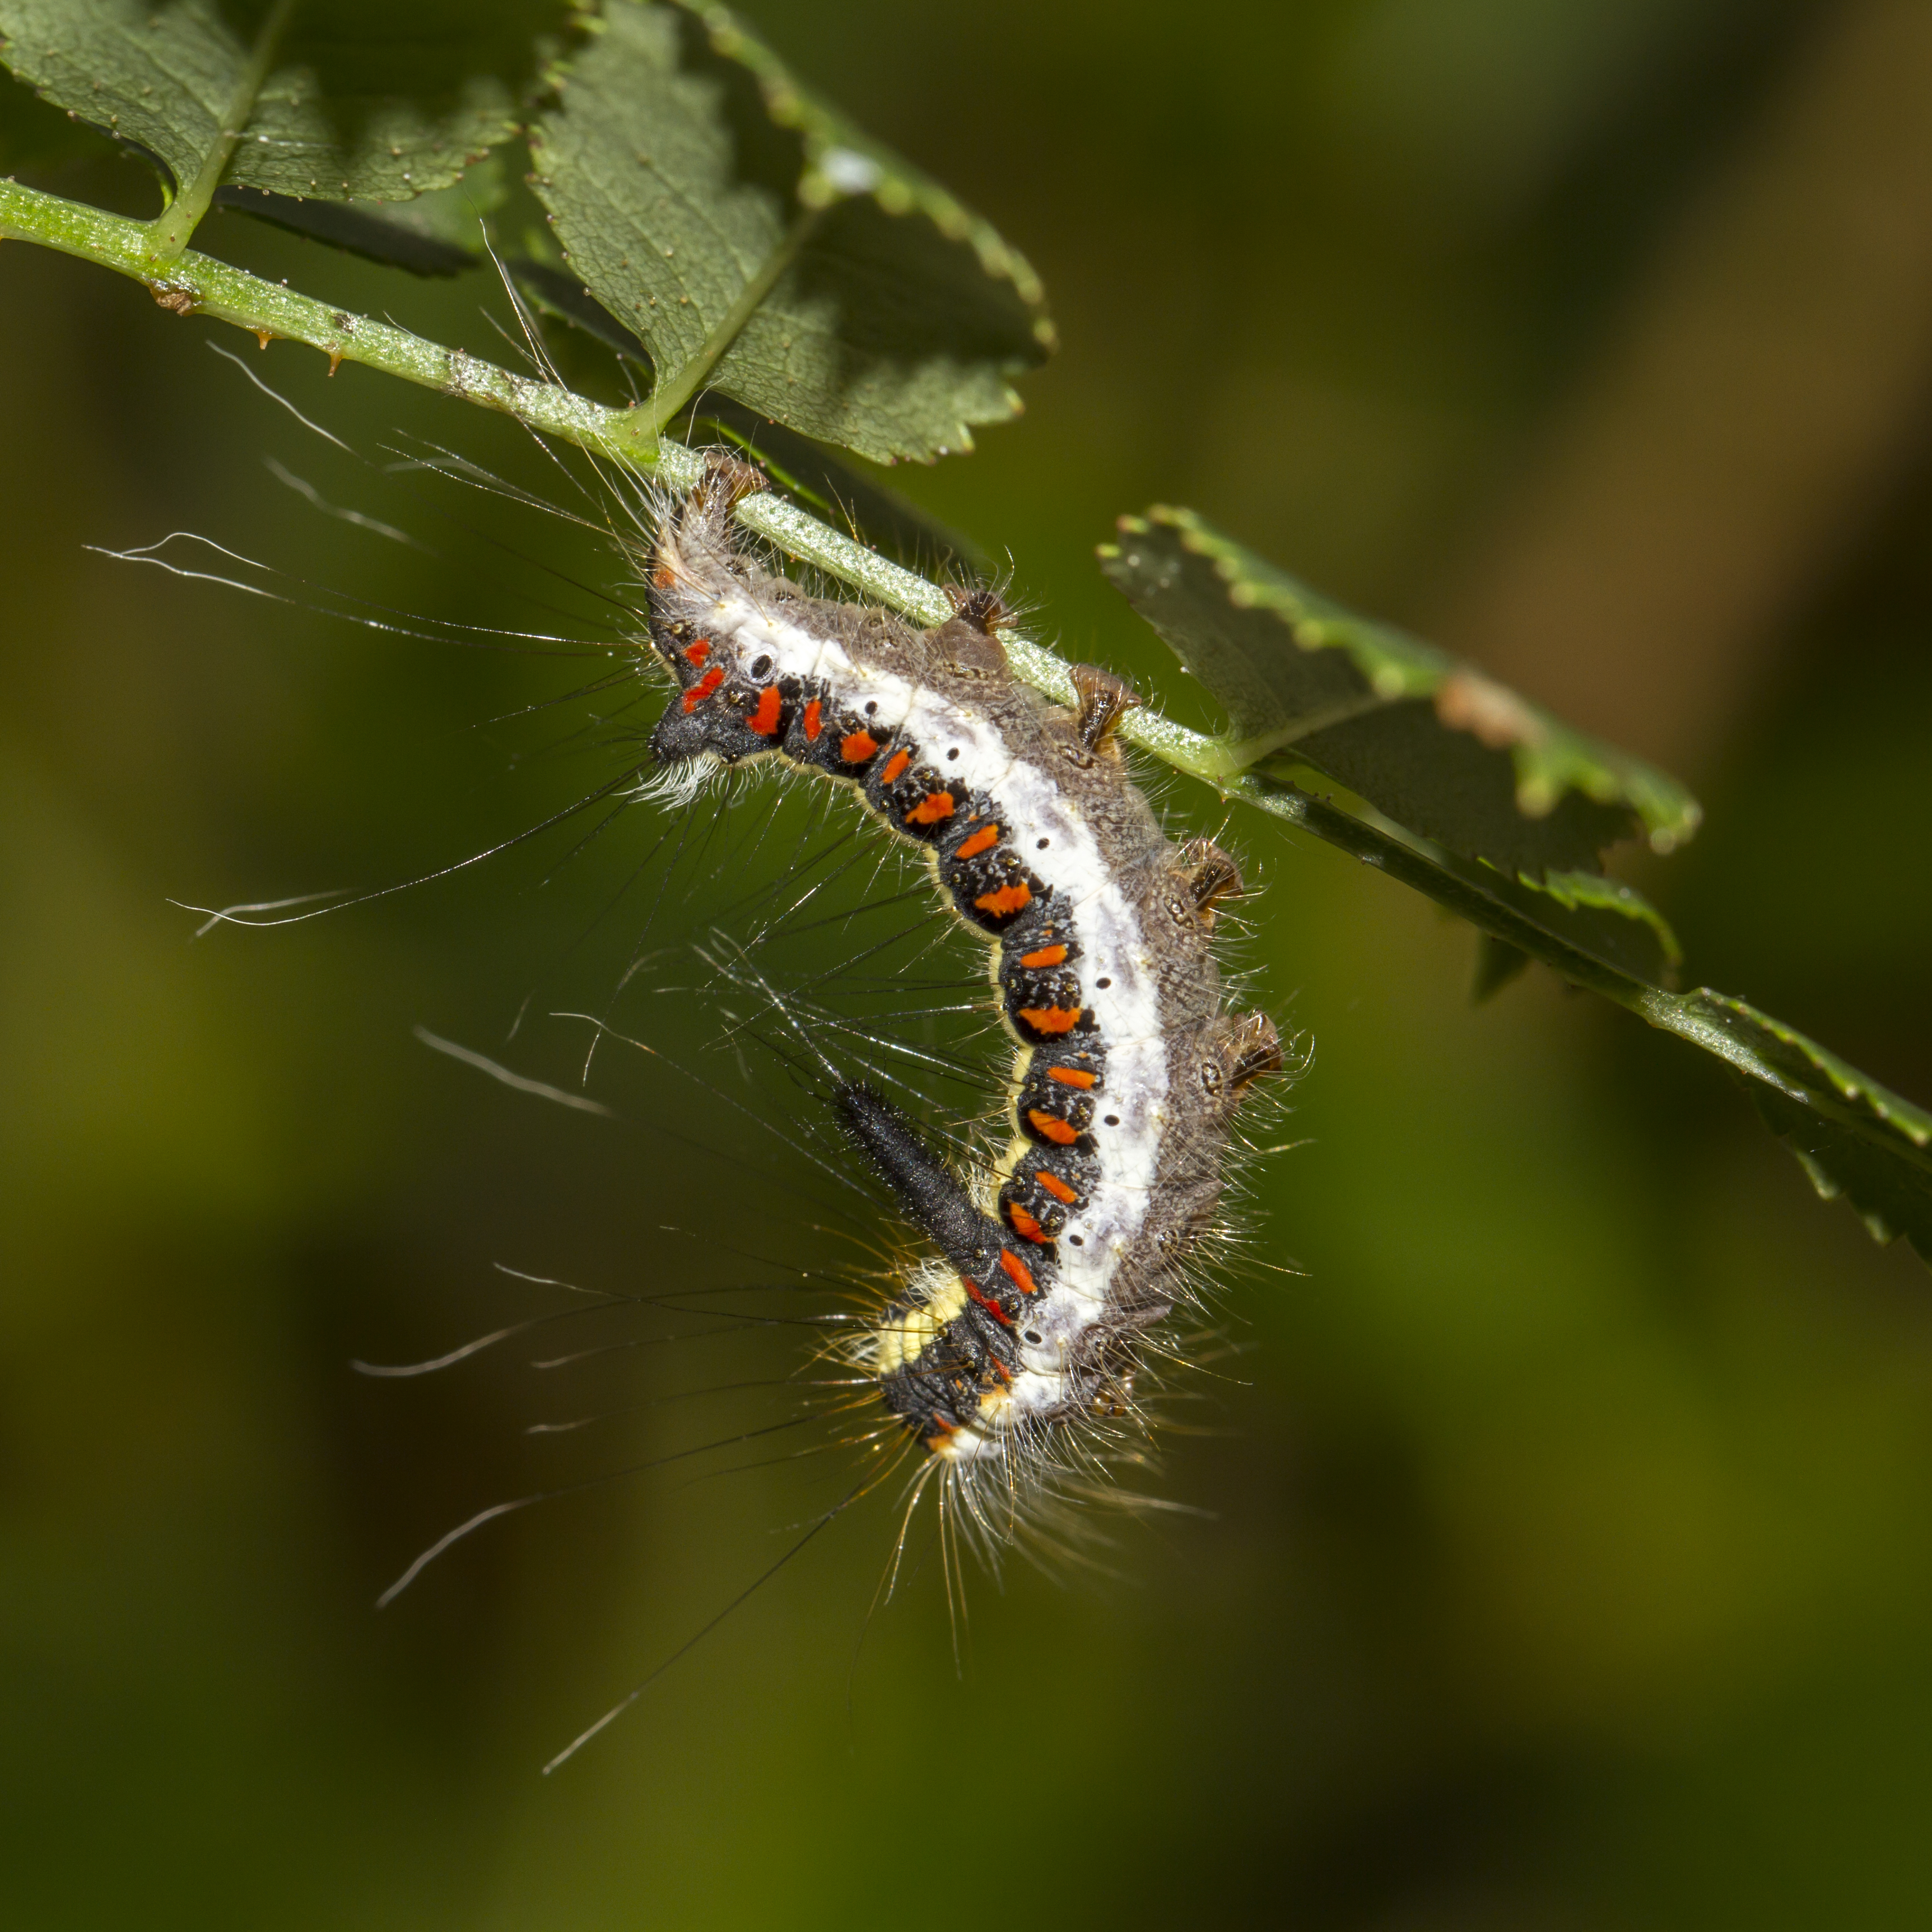
nature, photography, leaf, flower, wildlife, green, insect, macro, hanging, garden, fauna, invertebrate, caterpillar, close up, outdoors, uk, canon7d, hairy, dof, nikkvalentine, peterborough, raynoxdcr250, larva, macro photography, arthropod, plant stem, moths and butterflies